Juhan Liiv

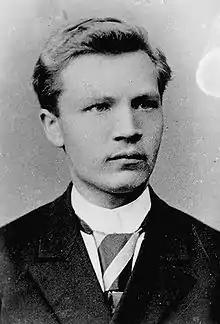
Liiv as a young man

Juhan (birth name Johannes) Liiv, the son of Benjamin and Marianna Liiv (née Pärn), was born on 30 April 1864, in Alatskivi Parish (now Peipsiääre Parish), in the Kreis Dorpat of the Governorate of Livonia. He grew up in Rupsi village, on Oja farm owned by his family.